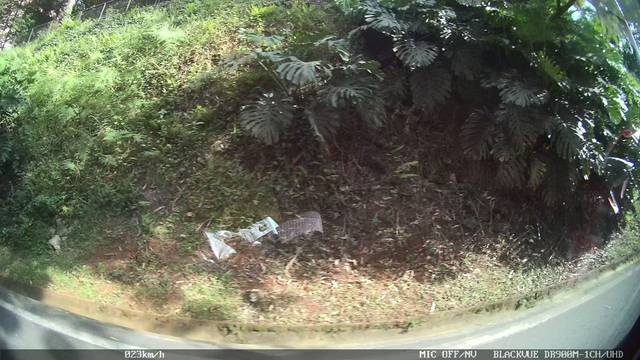
Region: Colombia
Coordinates: 6.207, -75.559